Group 4 (motorsport)

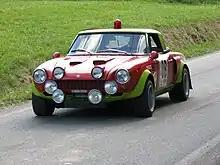
Fiat Abarth 124 rally

In 1966 and 1967 the Group 4 Sports Cars played a supporting role to the Group 6 prototypes. While prototypes like the 7.0L Ford GT40 Mk II and the Mk IV raced for outright victories, the 4.7L GT40 Mk I entries were competing for Group 4 class wins. Indeed, competitors in the two categories were competing for two different championships, the Group 6 cars for the International Championship for Sports-Prototypes and the Group 4 cars for the International Championship for Sports Cars.